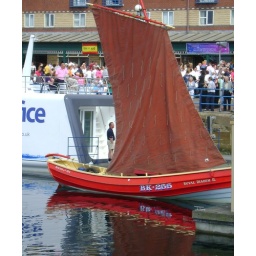
one of the smallest boats joining the tall ships in hartlepool.